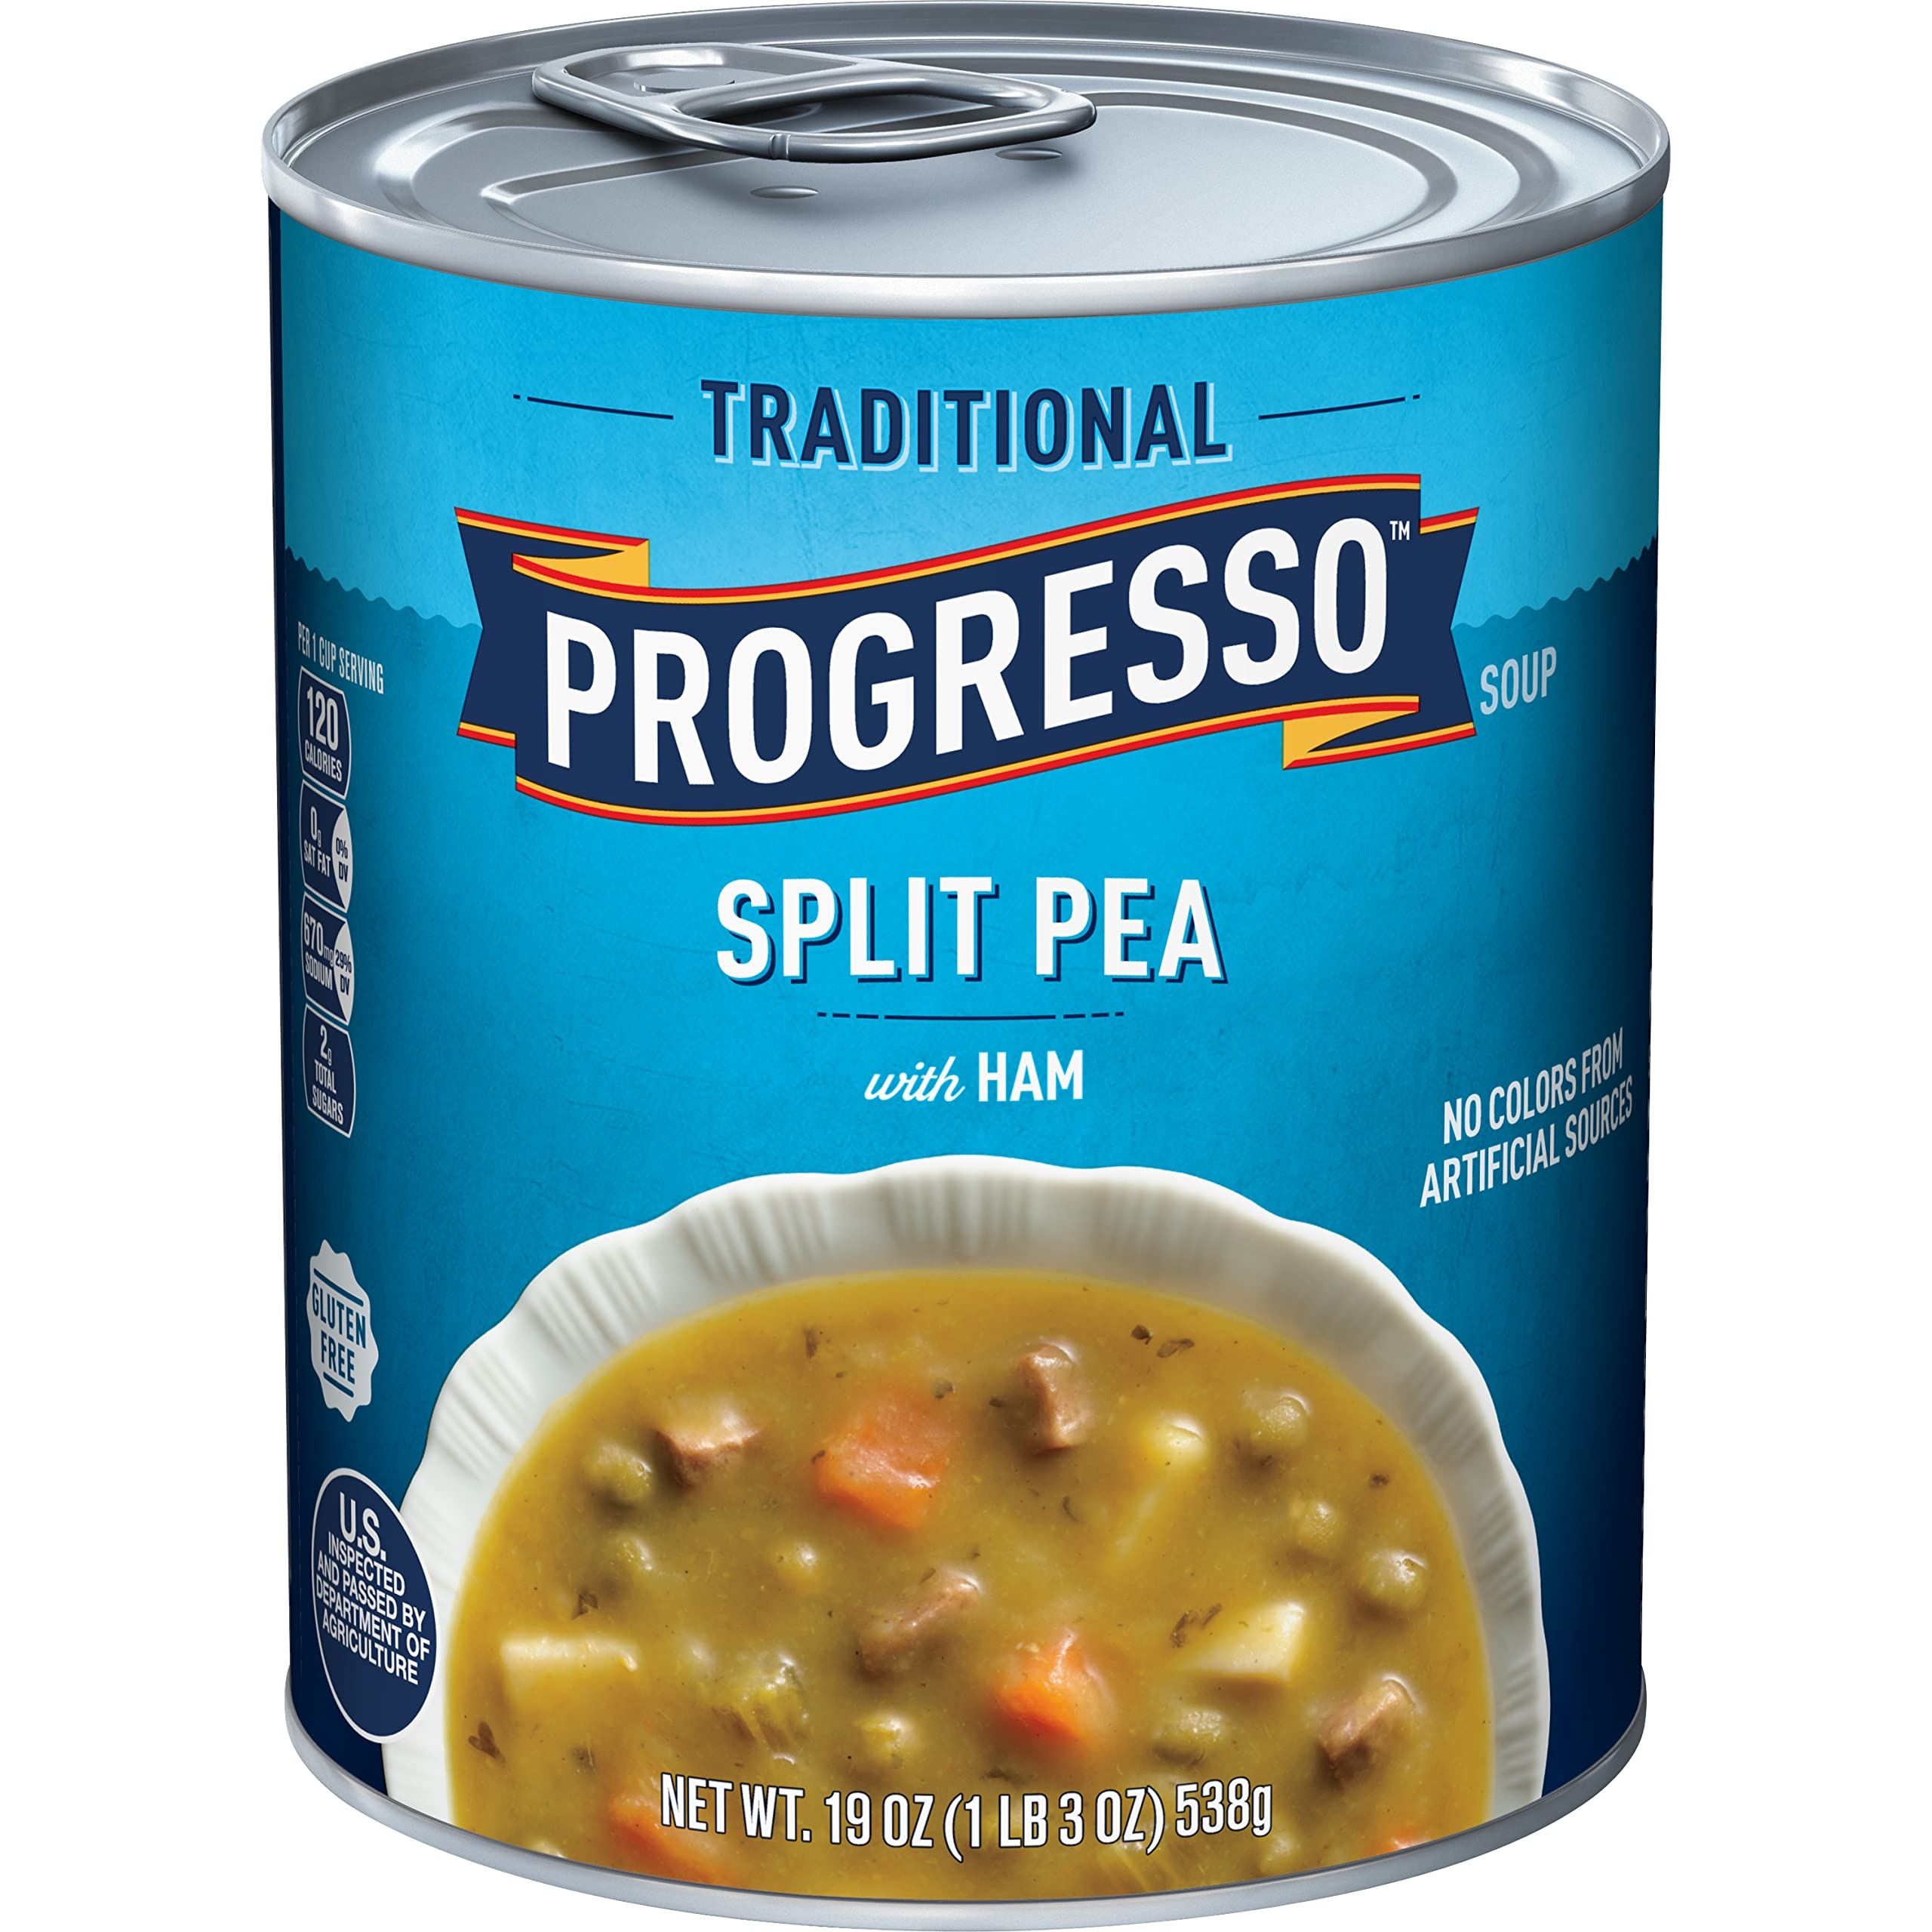
Item Name: Progresso Split Pea with Ham Soup, Traditional Canned Soup, Gluten Free, 19 oz
Bullet Point 1: SPLIT PEA WITH HAM SOUP: Provides the comforts of an American classic; This canned soup has 120 calories per serving; A tasty part of lunch or dinner
Bullet Point 2: DELICIOUS FOOD: Made with split peas, root vegetables, and ham
Bullet Point 3: QUALITY INGREDIENTS: A gluten free soup that contains no artificial flavors and no colors from artificial sources
Bullet Point 4: QUICK AND EASY: Warms in just minutes over a hot stove or in the microwave in a microwave-safe bowl for about 2-4 minutes; Stock your pantry with the great taste of Progresso canned soups
Bullet Point 5: CONTAINS: One 19 oz can of Progresso Traditional Split Pea with Ham Soup; About two servings per can
Value: 19.0
Unit: Fl Oz

Price: 2.495